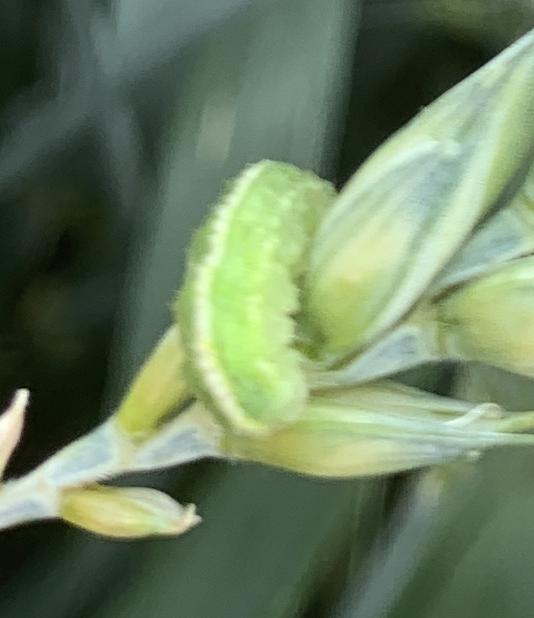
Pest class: predators